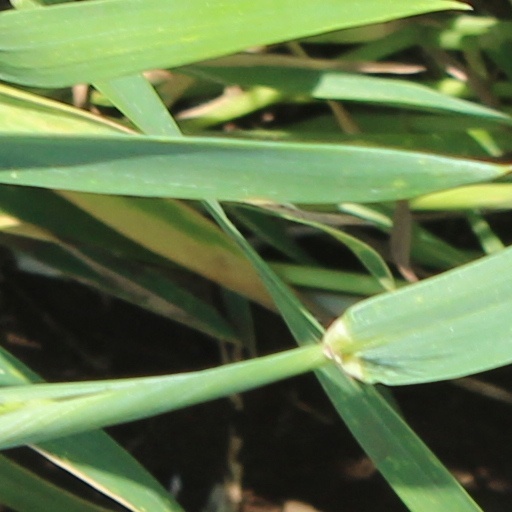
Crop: wheat